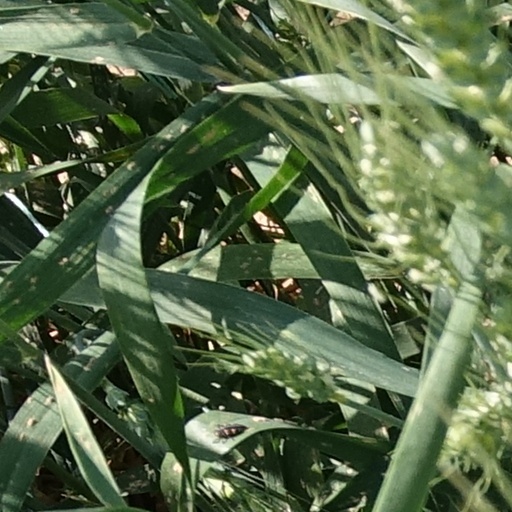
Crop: wheat